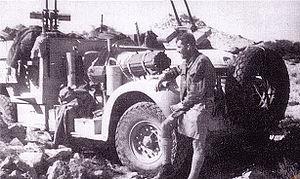
L' Opération Caravan était un long raid pendant la Campagne d'Afrique du Nord par le Long Range Desert Group, en septembre 1942. Cette action de diversion a été conçue pour soutenir les forces de l'Opération Agreement sur Tobrouk, conjointement à celles de Benghazi et de l'oasis de Jalo.